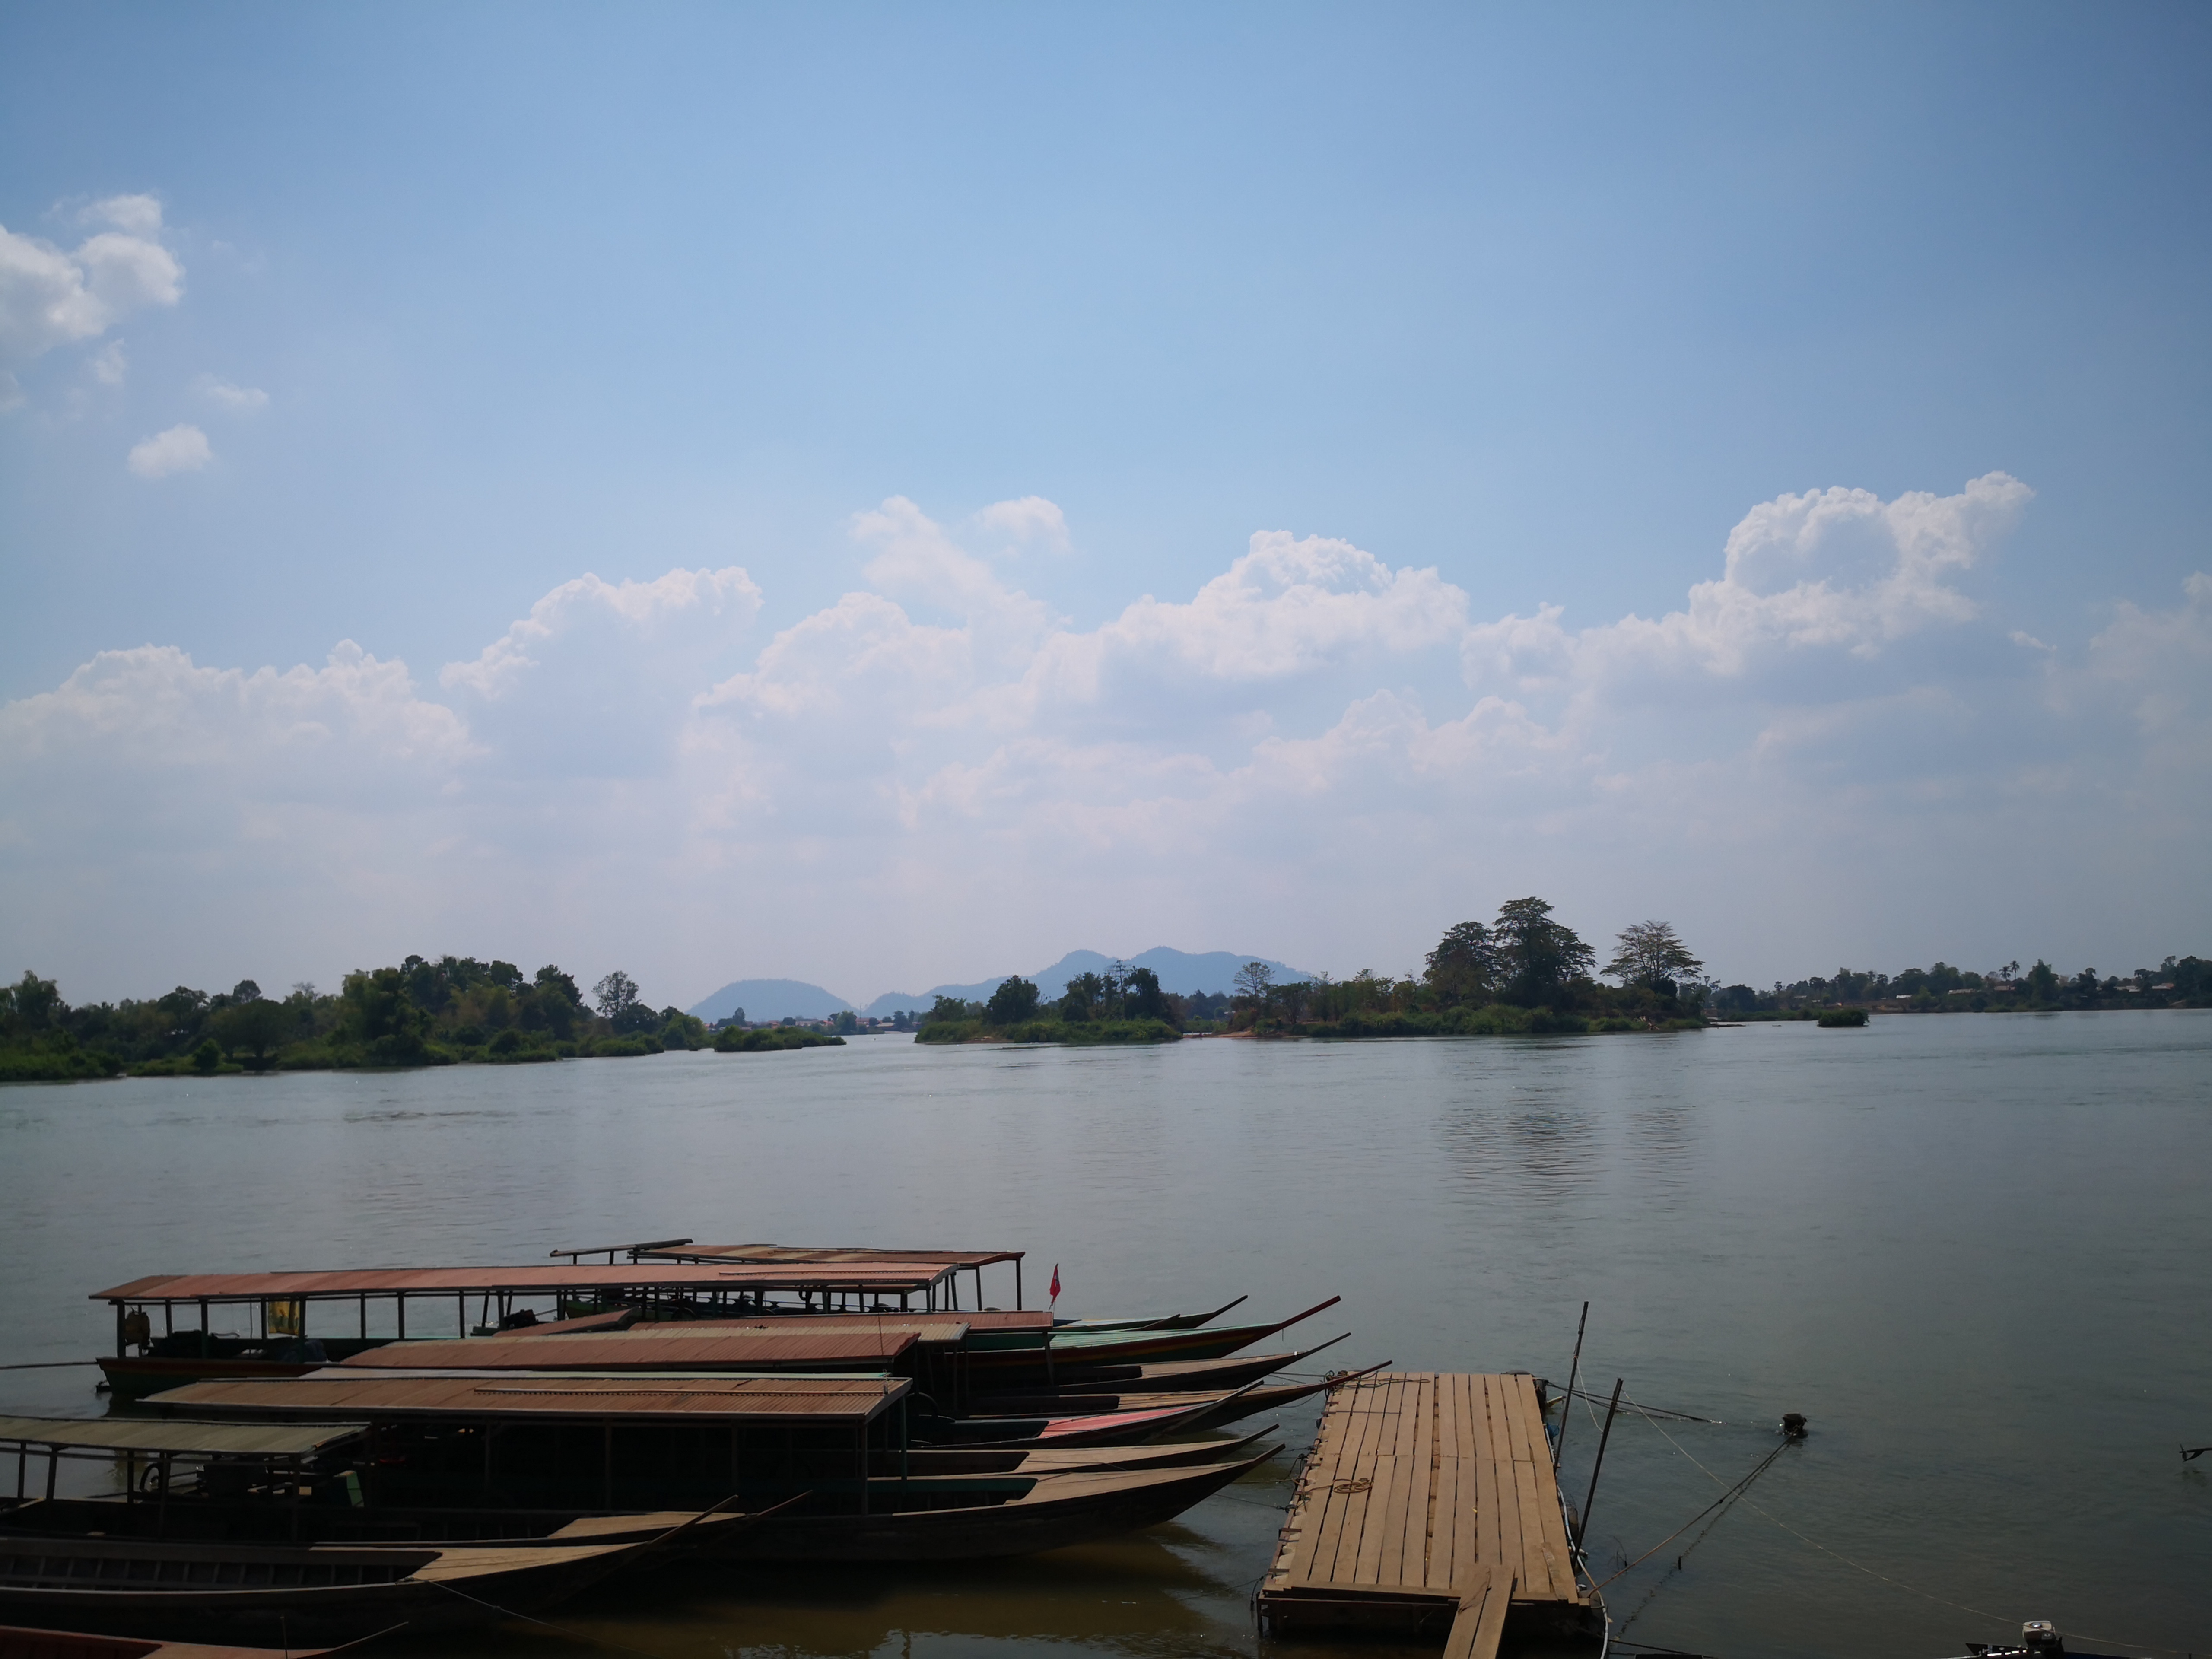
khong, river, water transportation, sky, water, cloud, lake, boat, vehicle, morning, calm, waterway, mode of transport, tree, reservoir, bank, sea, tourism, horizon, loch, watercraft, vacation, reflection, mountain, ocean, dock, lake district, evening, channel, coast